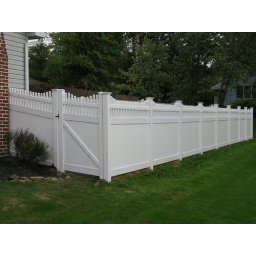
72&amp;quot; white PVC privacy fence with a New England in Harrisburg PA